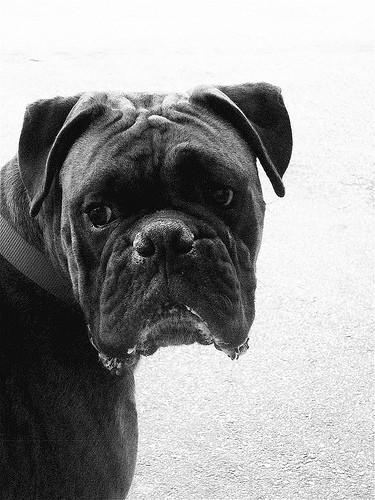
Breed: boxer